George Loddiges

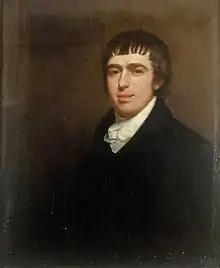

George Loddiges (1784/1786 – 5 May 1846) was a British gardener, artist, and naturalist. He worked in the nursery business established by his father and illustrated nearly 2000 plates of plants in the nursery's own periodical, the "Botanical Cabinet", published between 1817 and 1833. He also planned a book on the hummingbirds but this was not published. The hummingbird genus "Loddigesia" is named after him.